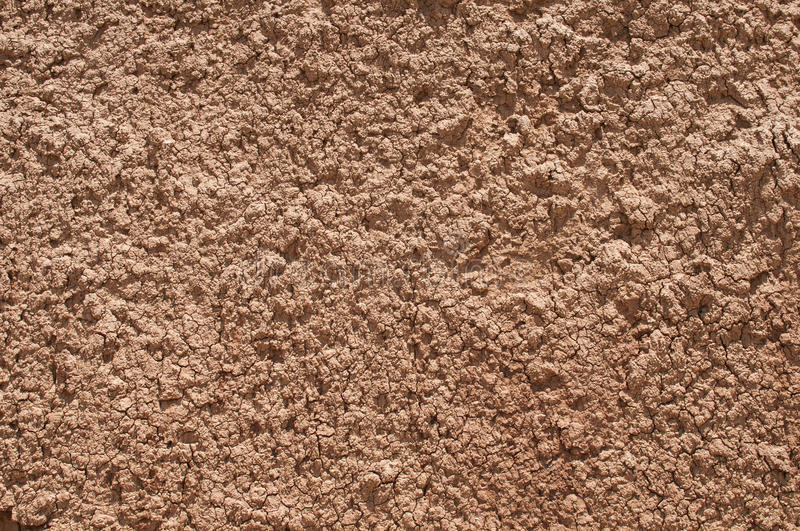
Soil type: Clay soil